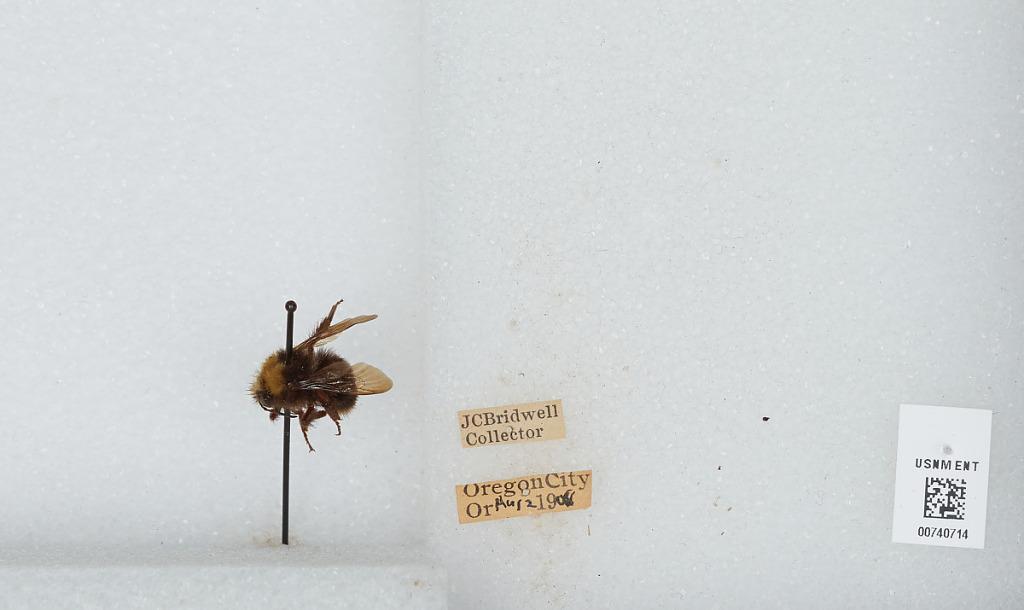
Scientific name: Bombus (Pyrobombus) vosnesenskii Radoszkowski
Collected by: J. Bridwell
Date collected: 1908-8-12
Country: United States
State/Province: Oregon
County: Clackamas
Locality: Oregon City
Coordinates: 45.3572, -122.607